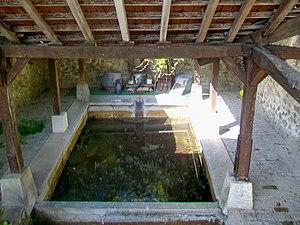
Le lavoir de 1833, rue de Beaumarais.
Glaignes est une commune française située dans le département de l'Oise en région Hauts-de-France.
La Sainte-Marie est une rivière française qui coule dans le département de l'Oise dans l'ancienne région Picardie, donc dans la nouvelle région des Hauts-de-France. C'est un affluent de l'Automne en rive gauche, et donc un sous-affluent de la Seine par l'Oise.